Sortition Law

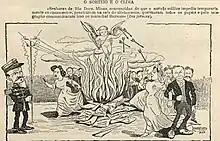

Government pressure and enthusiastic support from the middle class allowed the law to be approved. The urban middle class, which made up the officer corps and had an increasing similarity of ideas, intended to strengthen the army against coronelism. Enthusiasm was not unanimous. Supported by officers, intellectuals and capitalists, the law was unwanted among workers. Military service was until then compared to slavery and lower ranks were not valued, although the law sought to change their reputation. The mood of nationalist euphoria was not shared by all of society. Opposition demonstrations took place both in large cities and in the countryside. In Minas Gerais, a powerful state averse to military service, the first attempt at enlistment in 1908 had violent reactions. In Sacramento, 200 women destroyed enlistment records; another attack took place in Uberaba. In Mar de Espanha and Carangola, board members were murdered. In Vila da Abadia there was a mass flight of the population. There were several other resistance incidents.